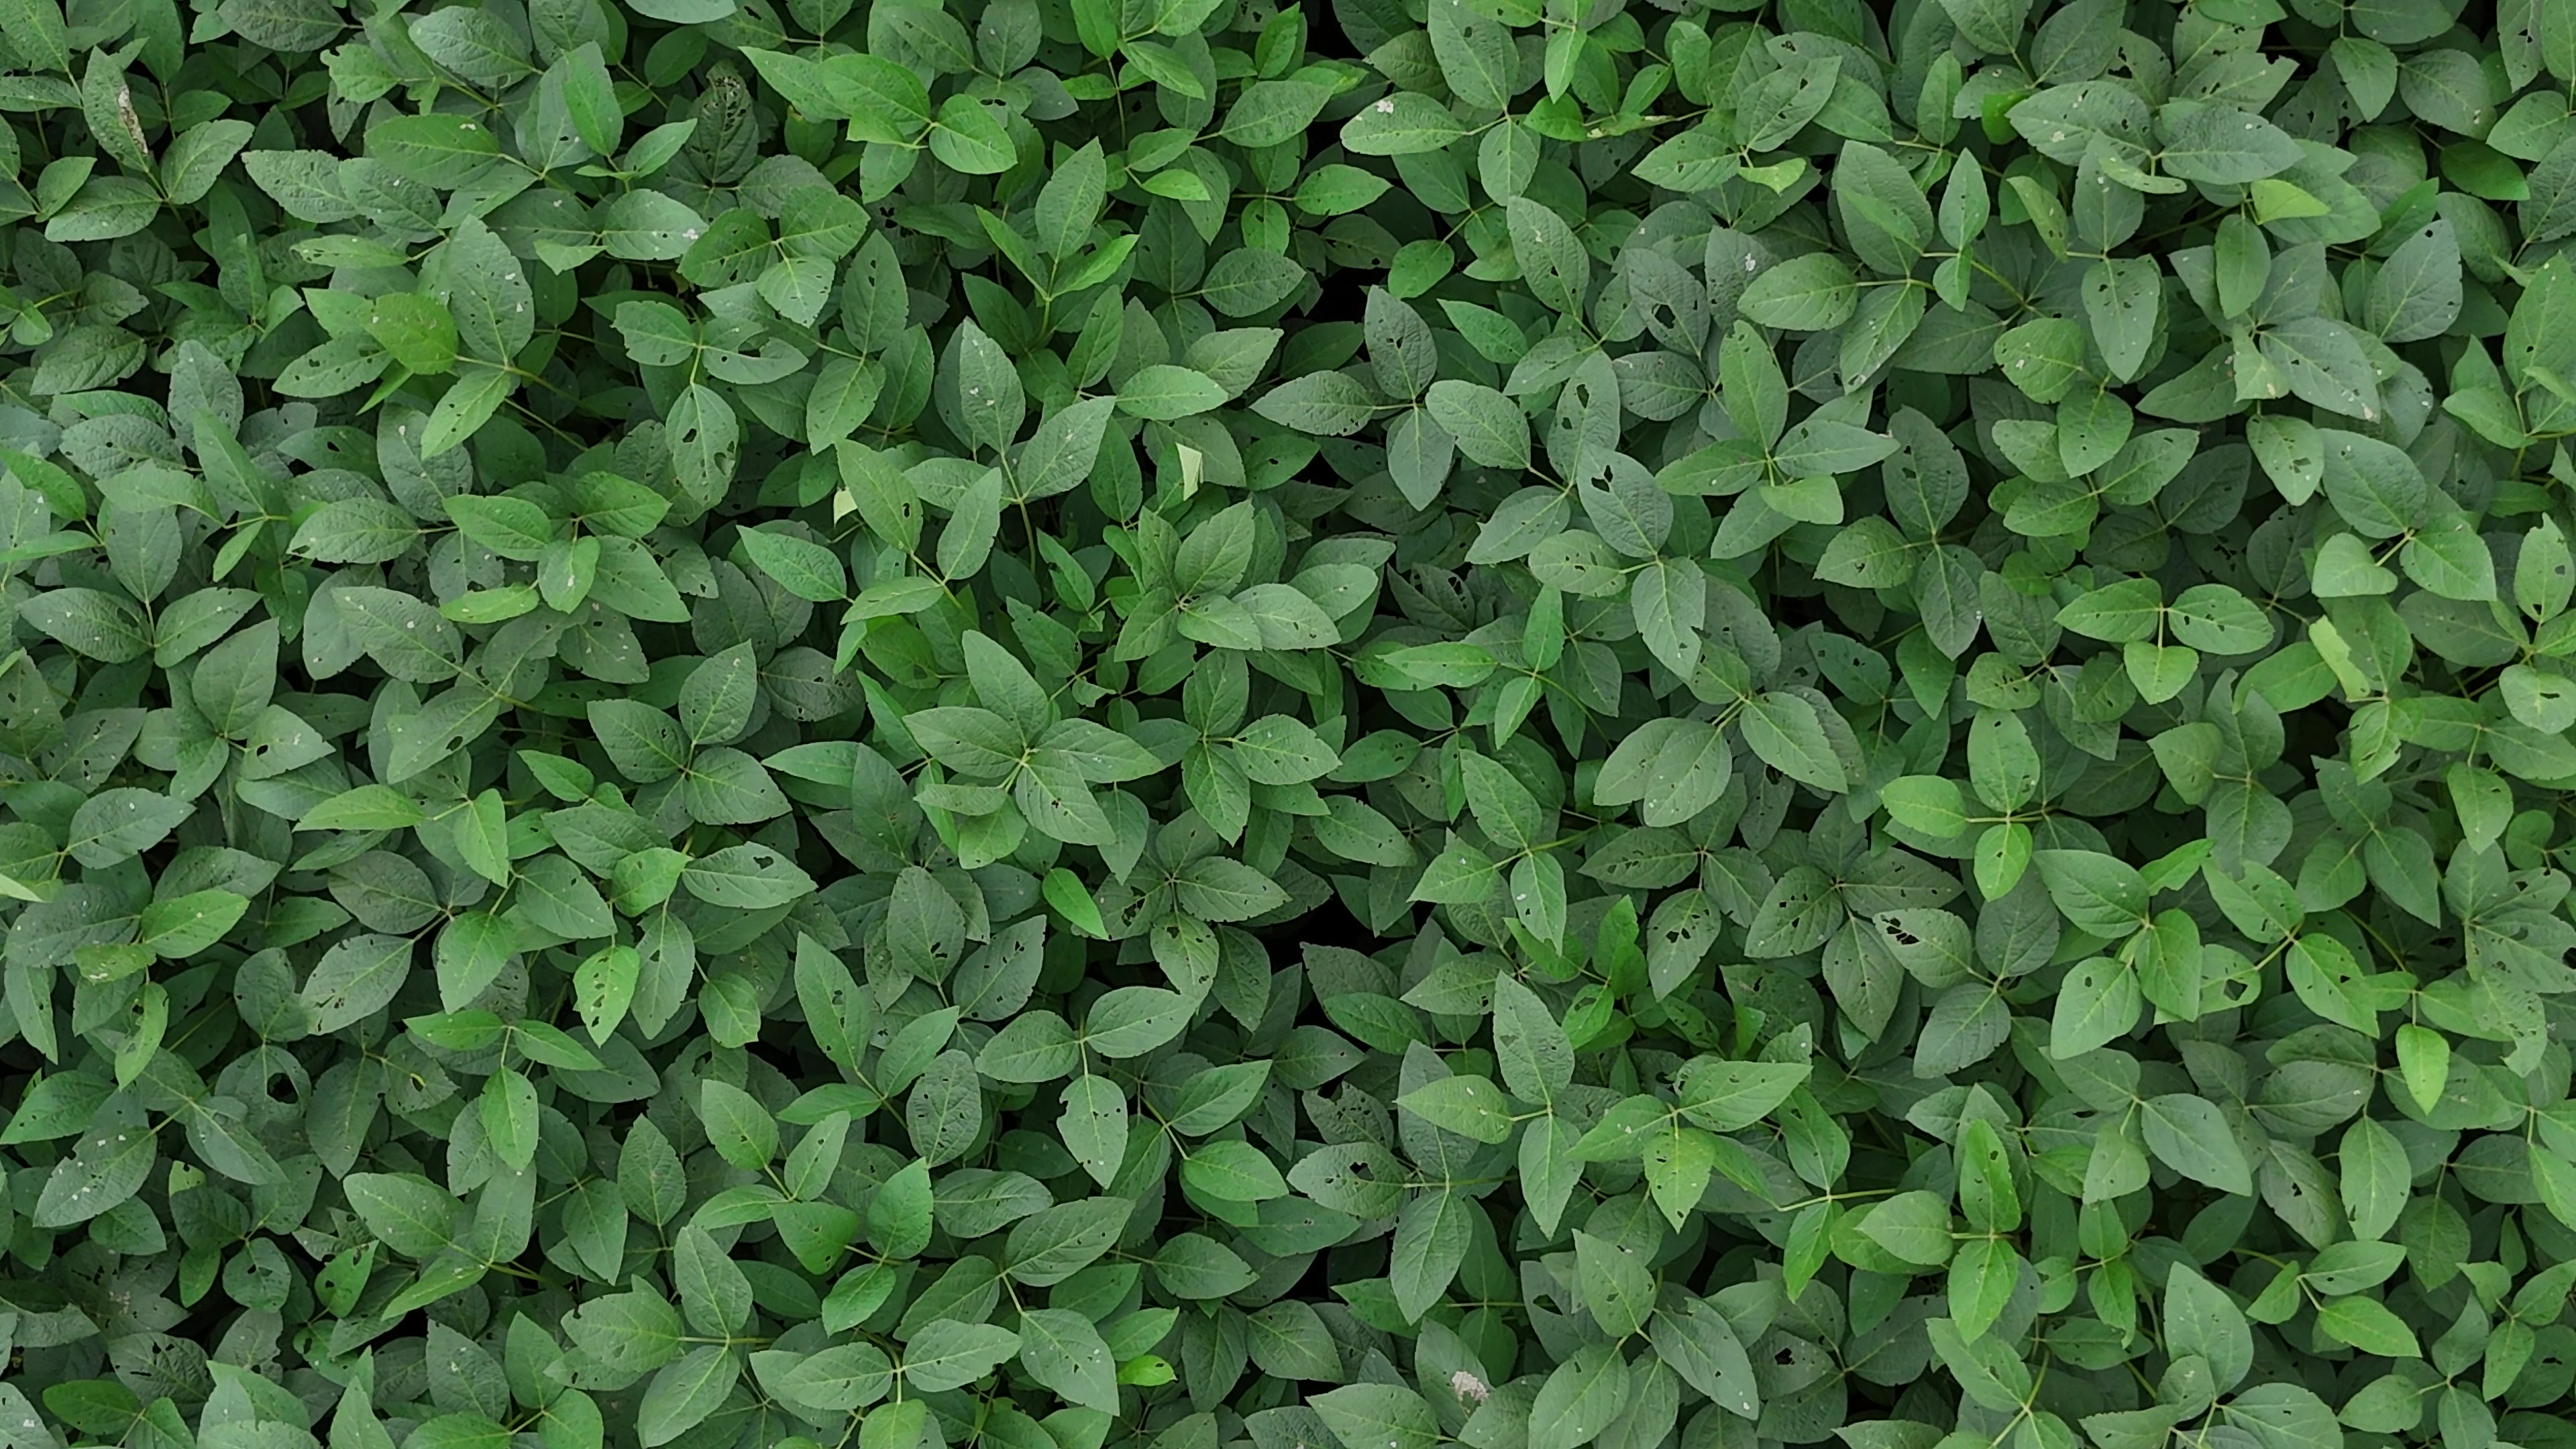
Label: Semilooper_Pest